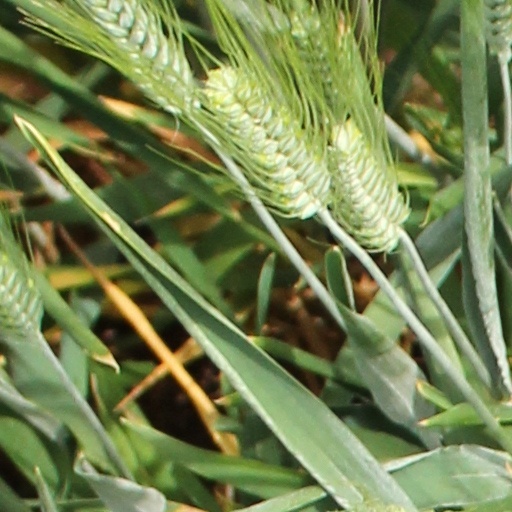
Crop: wheat